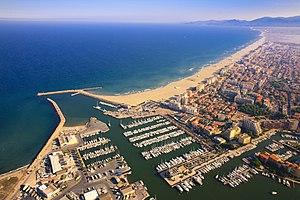
Vue aérienne de Canet-Plage
Le championnat de France de football de plage, plus connu sous le nom de National Beach Soccer, est une compétition de football de plage regroupant les clubs français de beach soccer.
Canet-en-Roussillon est une commune française située dans le département des Pyrénées-Orientales, en région Occitanie. Ses habitants sont appelés les Canétois. C'est la deuxième plus grande ville des Pyrénées-Orientales avec une population de 12 436 habitants.
L'Occitanie est la 4ᵉ région touristique en France avec 13 milliards d’euros de recettes touristiques et 181 millions de nuitées annuelles en moyenne dont 23 millions en plein air avec 14,2 millions de touristes sur le littoral dont 7 millions d'étrangers et 15 millions dans les hôtels.
L'Occitanie est une région administrative française créée par la réforme territoriale de 2014 comportant 13 départements, et qui résulte de la fusion des anciennes régions Languedoc-Roussillon et Midi-Pyrénées. Temporairement appelée Languedoc-Roussillon-Midi-Pyrénées, le nom « Occitanie » est officiel depuis le 28 septembre 2016 et effectif depuis le 30 septembre 2016. S'il est sous-titré « Pyrénées-Méditerranée » par le conseil régional, ce sous-titre n'apparaît pas dans le Journal officiel de la République française. Le conseil régional est présidée par Carole Delga depuis le 4 janvier 2016, et son chef-lieu est Toulouse.